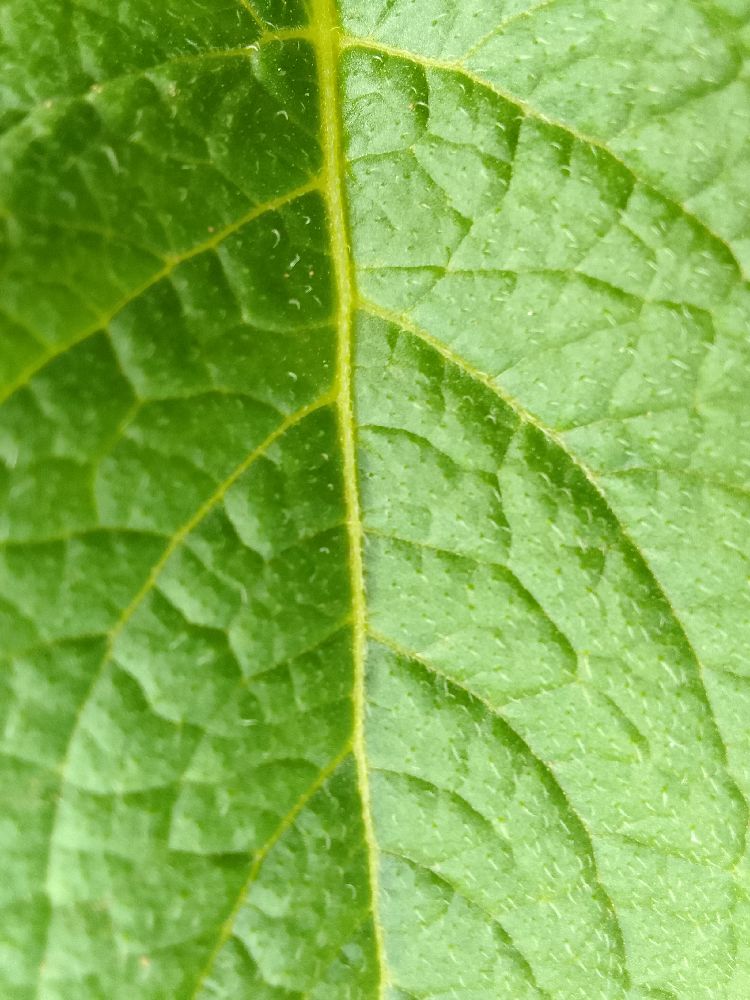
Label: Healthy